Walter K. Singleton

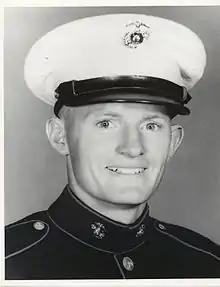
Walter K. Singleton, Medal of Honor recipient

Walter Keith Singleton (December 7, 1944 – March 24, 1967) was a United States Marine Corps sergeant who was awarded the Medal of Honor posthumously by President Lyndon B. Johnson, for his actions above and beyond the call of duty in Vietnam on March 24, 1967, during the Vietnam War.